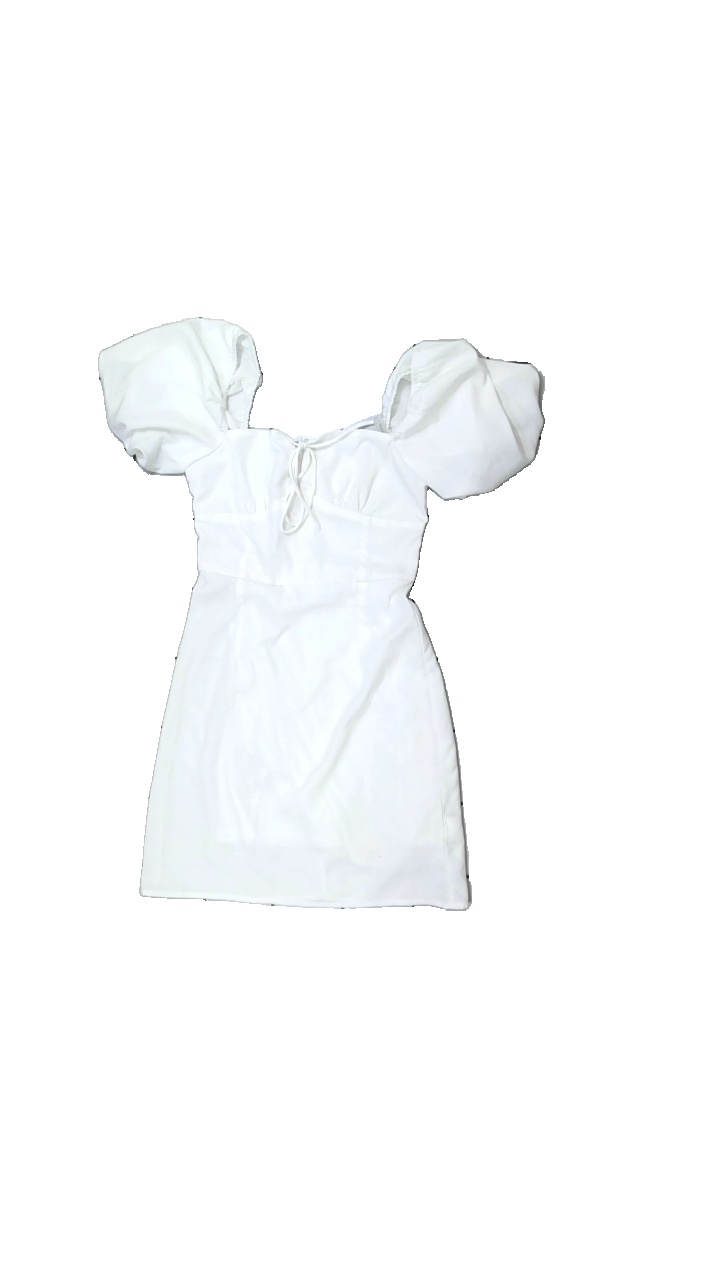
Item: Dress (Ladies)
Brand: Vero Moda (nelly& Glamorous)
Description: Klänning med puff ärmar
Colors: White
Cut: V-collar
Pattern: Other
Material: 100% polyester
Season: All
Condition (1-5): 3
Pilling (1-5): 3
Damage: nopprigt
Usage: Recycle
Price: <50